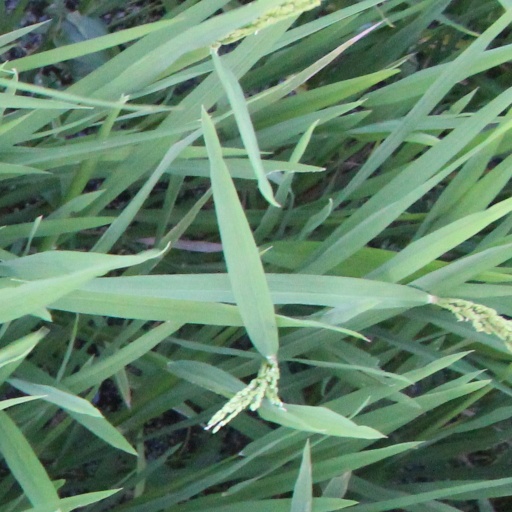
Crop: rice